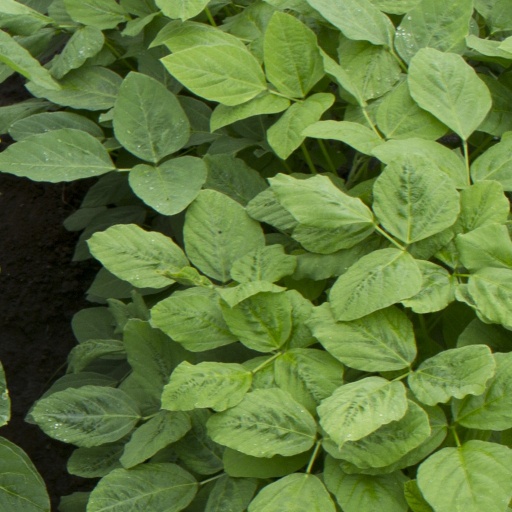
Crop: soybean